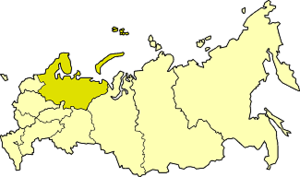
La région économique du Nord est l'une des douze régions économiques de Russie.